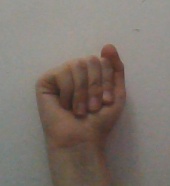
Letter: saad